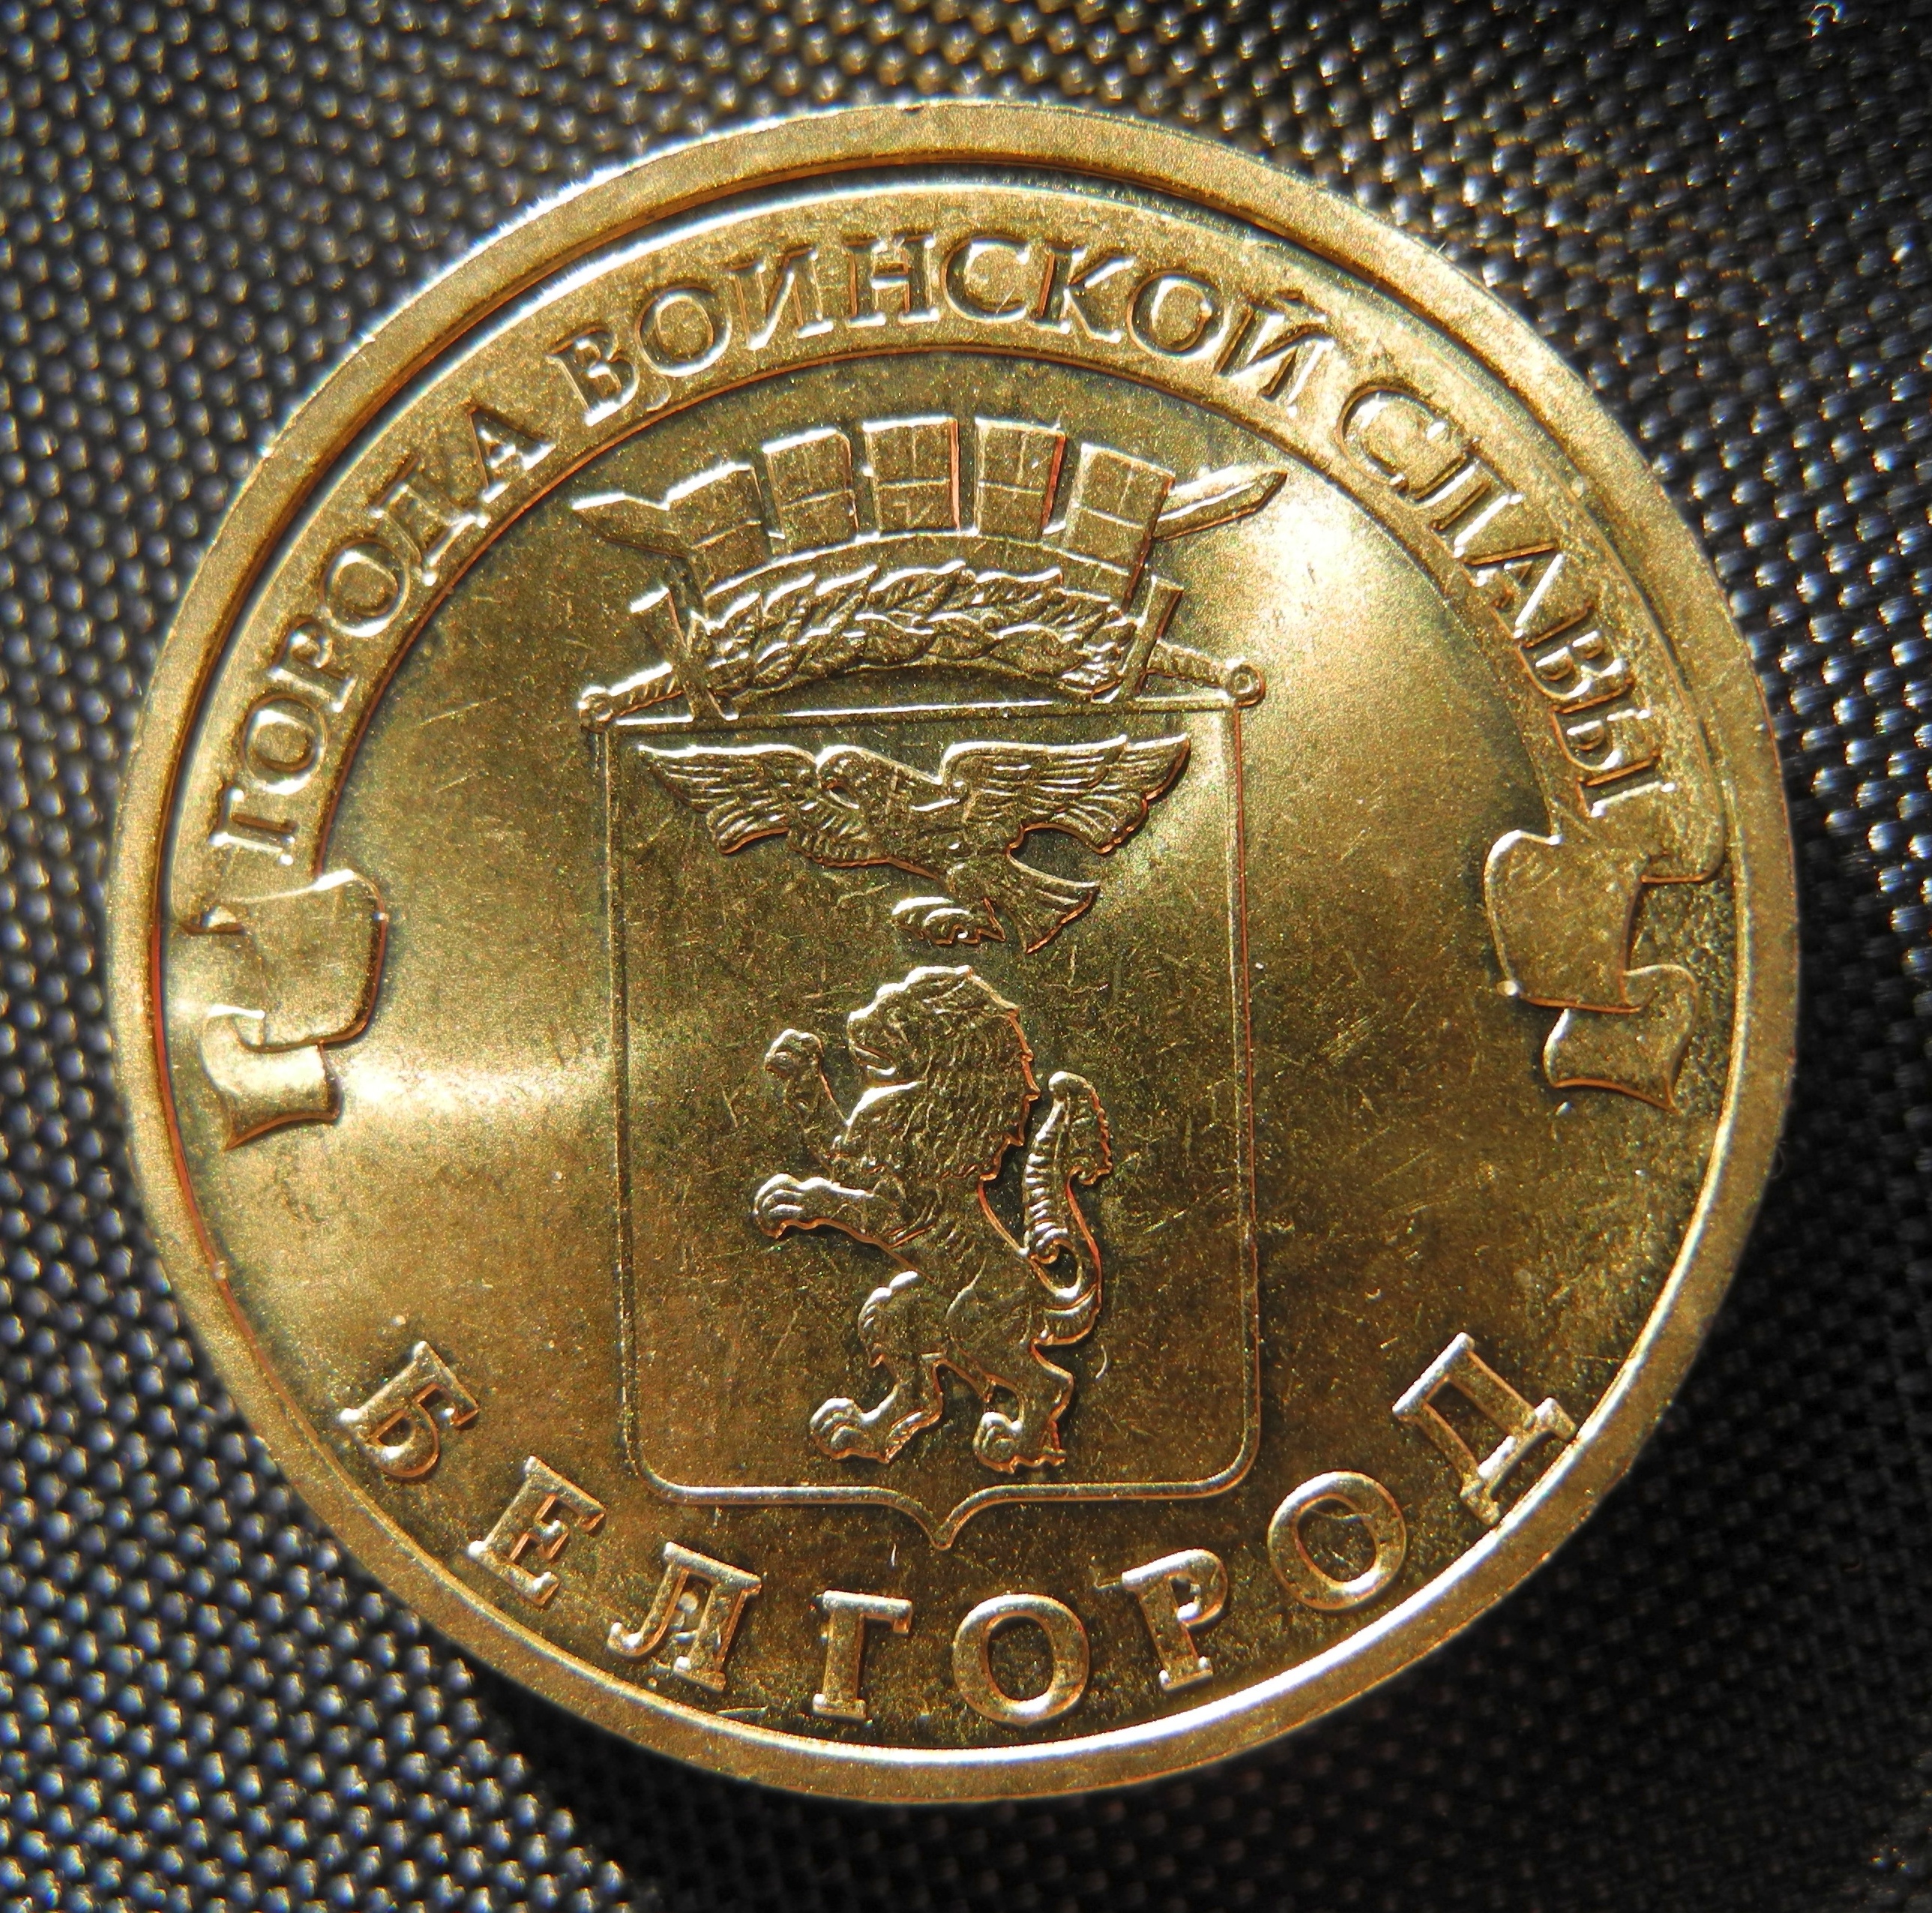
money, nikon, currency, coin, bronze, russian, p7100, nikonp7100, belgorod, russiancoin